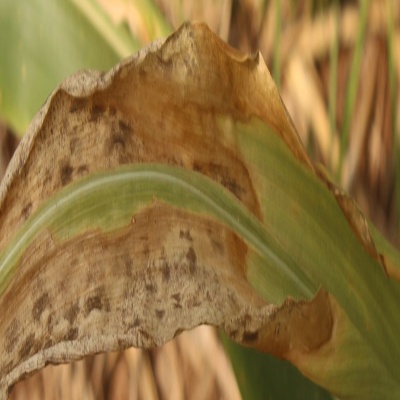
Crop: Maize
Condition: leaf blight